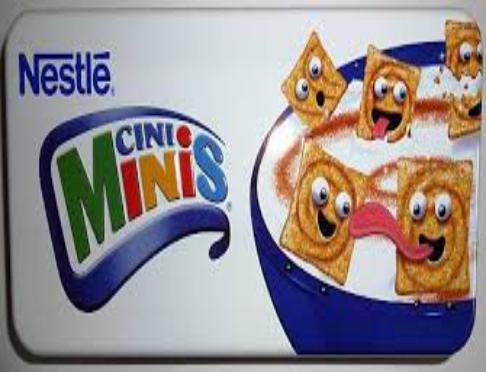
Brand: Cini Minis
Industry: Food